Laxford

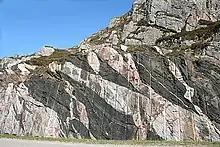
New A838 road cutting showing grey felsic gneiss, intruded with black gneiss, then intruded with pink granite and later deformed in the Laxfordian event

Laxford is in the region of the Lewisian gneiss complex, deformed by the Moine Thrust, which occurred during the Caledonian Orogeny. To the south are Scourian high-grade metamorphic rocks, some 3,000 million years old, intruded with undeformed Scourie dykes 2,400 million years ago whereas to the north are lower-grade metamorphic rocks, which were later deformed and metamorphosed during the Laxfordian orogeny. At Laxford, layers of pink granite and pegmatite intruded into hot gneiss about 1,750 million years ago. Alternating layers of black mafic gneiss and grey felsic gneiss are to be seen, cut across by steeply dipping sheets of granite and pegmatite.